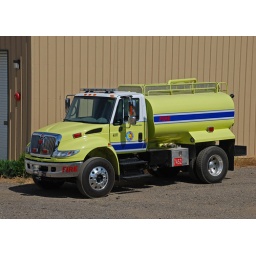
San Diego County Fire Dept. water truck in Lake Morena, CA.